Veronica Escobar

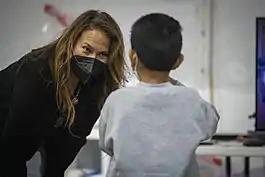
Escobar meets with a migrant child at the CBP processing center in Donna, Texas in May 2021.

On November 13, 2019, Escobar was elected as a freshman class representative in a secret ballot by her peers, filling the role of Katie Hill, who had resigned from Congress.